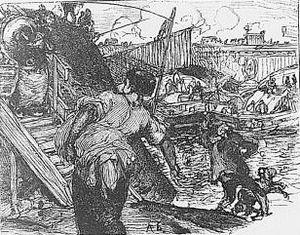
Lavandières parisiennes des bords de Seine (le texte du livre où parait cette illustration précise qu'elles sont à l'époque en voie de disparition pour cause de refus de nouvelles autorisations par la police).
Louis Auguste Lepère, né à Paris le 30 novembre 1849, et mort à Domme le 20 novembre 1918, est un graveur, illustrateur et peintre français.
La Mi-Carême à Paris, longtemps appelée également Fête des Blanchisseuses, est de facto au moins depuis le XVIIIᵉ siècle la fête des femmes de Paris dans le cadre du très féminin Carnaval de Paris.